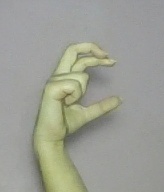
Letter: thal